Ebenezer Academy, Bethany Presbyterian Church and Cemetery

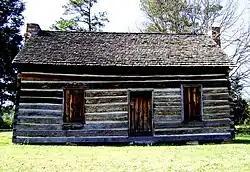
Ebenezer Academy, c. 1823

Ebenezer Academy, Bethany Presbyterian Church and Cemetery is a historic school building, Presbyterian church, and cemetery located six miles north of Statesville in Bethany Township, Iredell County, North Carolina. The log building was constructed in 1823 and housed Ebenezer Academy. The church building was built about 1855, and is a one-story, three bay by five bay, vernacular Greek Revival style frame building with a low gable roof. Also on the property is the contributing church cemetery with burials dating to about 1785.